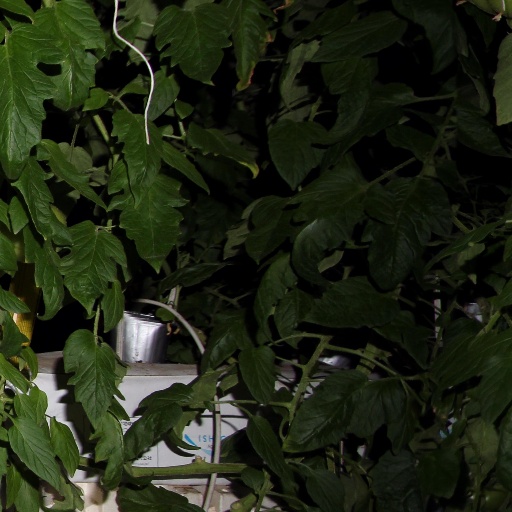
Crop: tomato